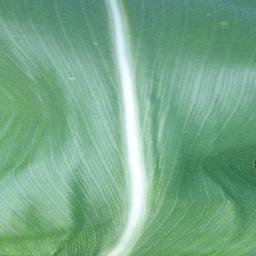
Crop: corn
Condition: (maize)_healthy